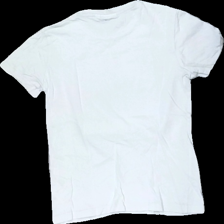
View: back
Type: T-shirt
Category: Children
Brand: Kappahl
Colors: White, Black, Red, Multicolor
Material: 100% cotton
Pattern: Other
Cut: Regular
Size: 134
Season: All
Holes: Major
Damage: hål
Damage location: middle center
Damage 2: hål armhåla
Damage 2 location: top left
Damage 3 location: top right
Price range: <50
Recommended usage: Export
Description: vit t-shirt med text fram, flera hål